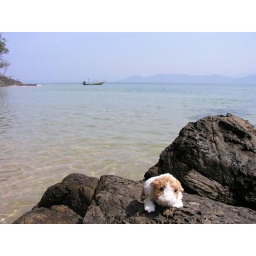
clear blue waters, long tail boat, mountains in the distant view.